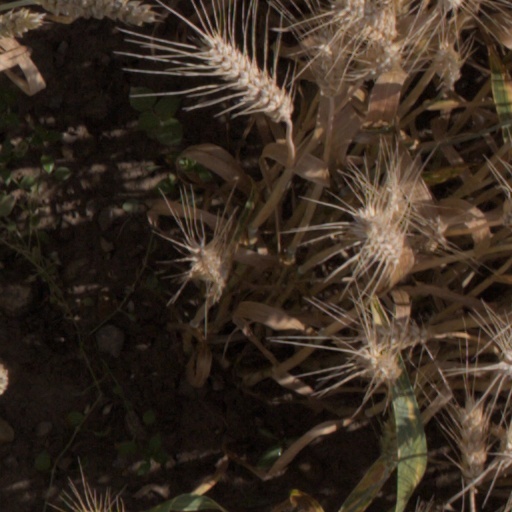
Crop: wheat